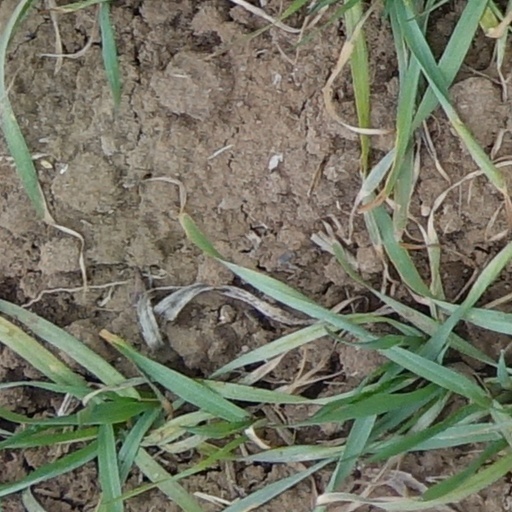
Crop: wheat